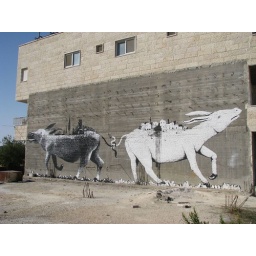
The white donkey symbolizes Bethlehem before the Wall. The black donkey is in the dark, shadowed by the Wall.